Humvee

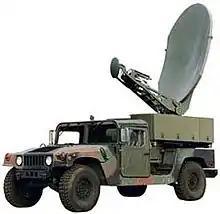
HMMWV with a Phoenix satellite communications dish

Optional equipment includes a winch (maximum load capacity and supplemental armor. The M1025/M1026 and M1043/M1044 armament carriers provide mounting and firing capabilities for the M134 Minigun, the Mk 19 grenade launcher, the M2 heavy machine gun, the GAU-19A/B gatling gun, the M240G/B machine gun and M249 SAW.